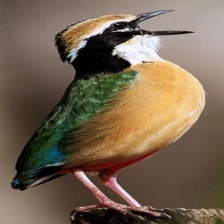
Species: INDIAN PITTA
Scientific name: PITTA BRACHYURA